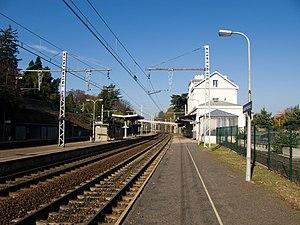
La gare d'Albigny - Neuville est une gare ferroviaire française de la ligne de Paris-Lyon à Marseille-Saint-Charles, située en haut du quartier de Villevert sur le territoire de la commune d'Albigny-sur-Saône, au nord d'Albigny-sur-Saône, dans le département du Rhône en région Auvergne-Rhône-Alpes.